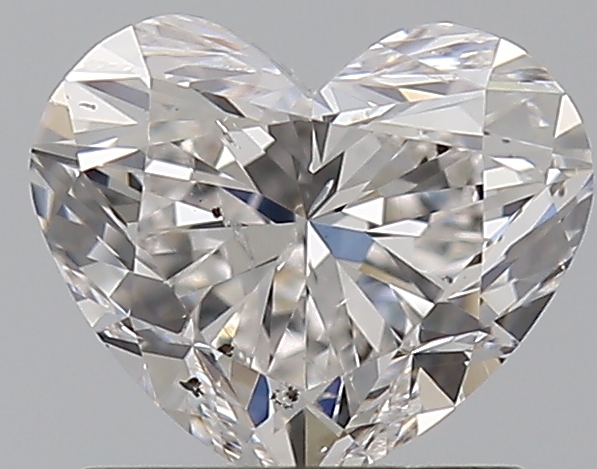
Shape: heart
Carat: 1
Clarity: SI2
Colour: F
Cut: EX
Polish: EX
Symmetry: VG
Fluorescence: F
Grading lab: GIA
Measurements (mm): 5.82 x 6.93 x 4.08